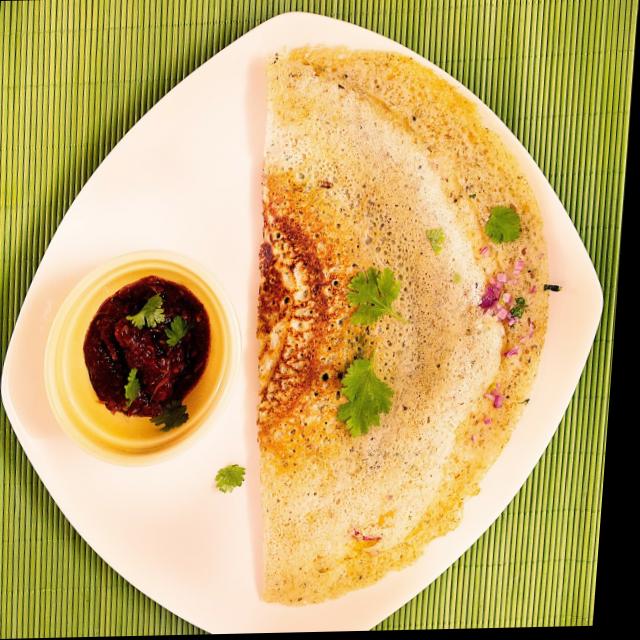
Dish: masala_dosa